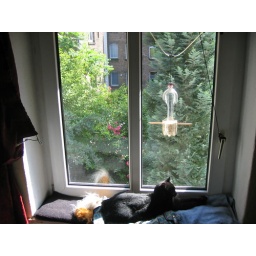
Aschenputtel likes sitting in this window. So I built a bird feeder to draw birds to her.